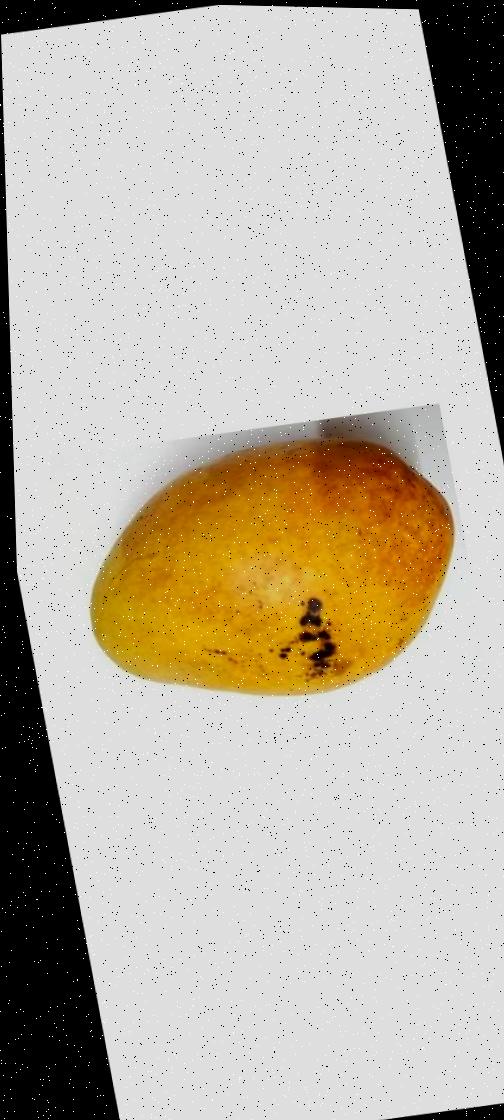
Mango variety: Bari-11